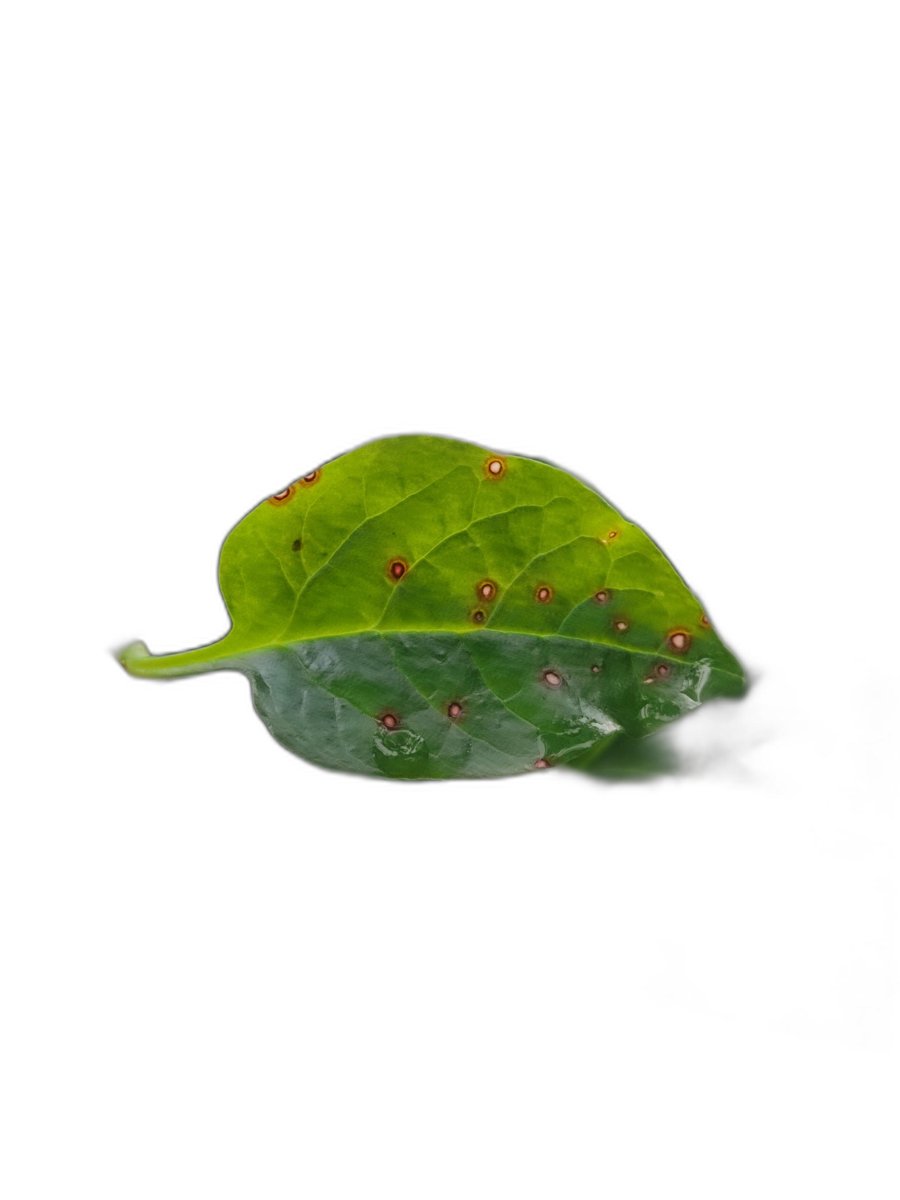
Label: Bacterial-Spot